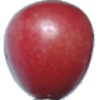
Label: Cherry 2